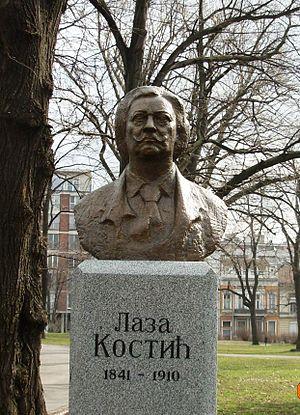
Laza Kostić était un écrivain serbe, qui fut poète, journaliste, dramaturge et esthéticien. Il était membre de l'Académie serbe des sciences et des arts. Il est considéré comme l'un des plus grands écrivains du romantisme serbe.